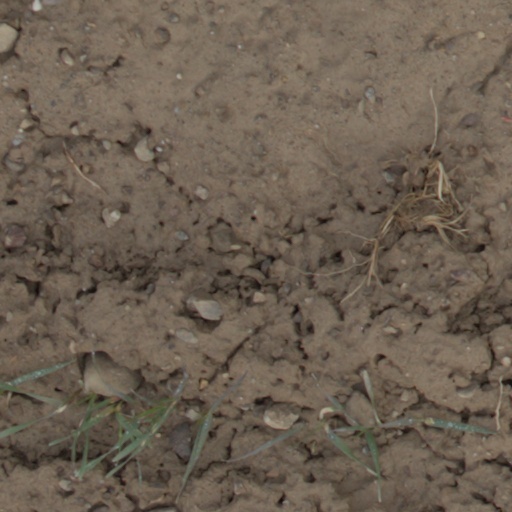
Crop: wheat